Goring-by-Sea

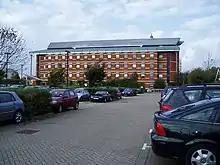
Built in the 1990s, HMRC's Durrington Bridge House on Barrington Road houses 900 employees

The English Martyrs' Catholic Church, dedicated to the English-Catholic Martyrs, has the world's only hand-painted copy of the ceiling of the Sistine Chapel, painted by Gary Bevans between 1987 and 1993.